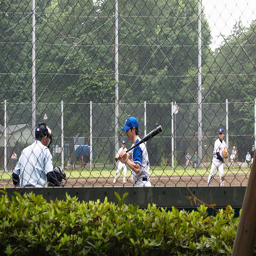
A couple of base ball teams playing a game of baseball.
There is a baseball game going on behind the fence.
The batter, as soon through a chain link fence, stepped up to the plate.
A baseball game with a couple of baseball players.
We are looking over some bushes, through a fence, at a baseball game.